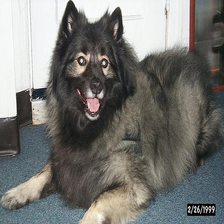
Species: dog
Breed: keeshond